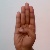
The image shows a hand gesture representing the letter 'B' in Indian Sign Language.